Roger Joseph Boscovich

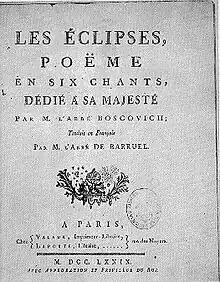
French translation of Bošković's "De solis ac lunae defectibus"

In 1745, Bošković published "De Viribus Vivis" in which he tried to find a middle way between Isaac Newton's gravitational theory and Gottfried Leibniz's metaphysical theory of monad-points. He developed a concept of "impenetrability" as a property of hard bodies which explained their behaviour in terms of force rather than matter. Stripping atoms of their matter, impenetrability is disassociated from hardness and then put in an arbitrary relationship to elasticity. Impenetrability has a Cartesian sense that more than one point cannot occupy the same location at once.